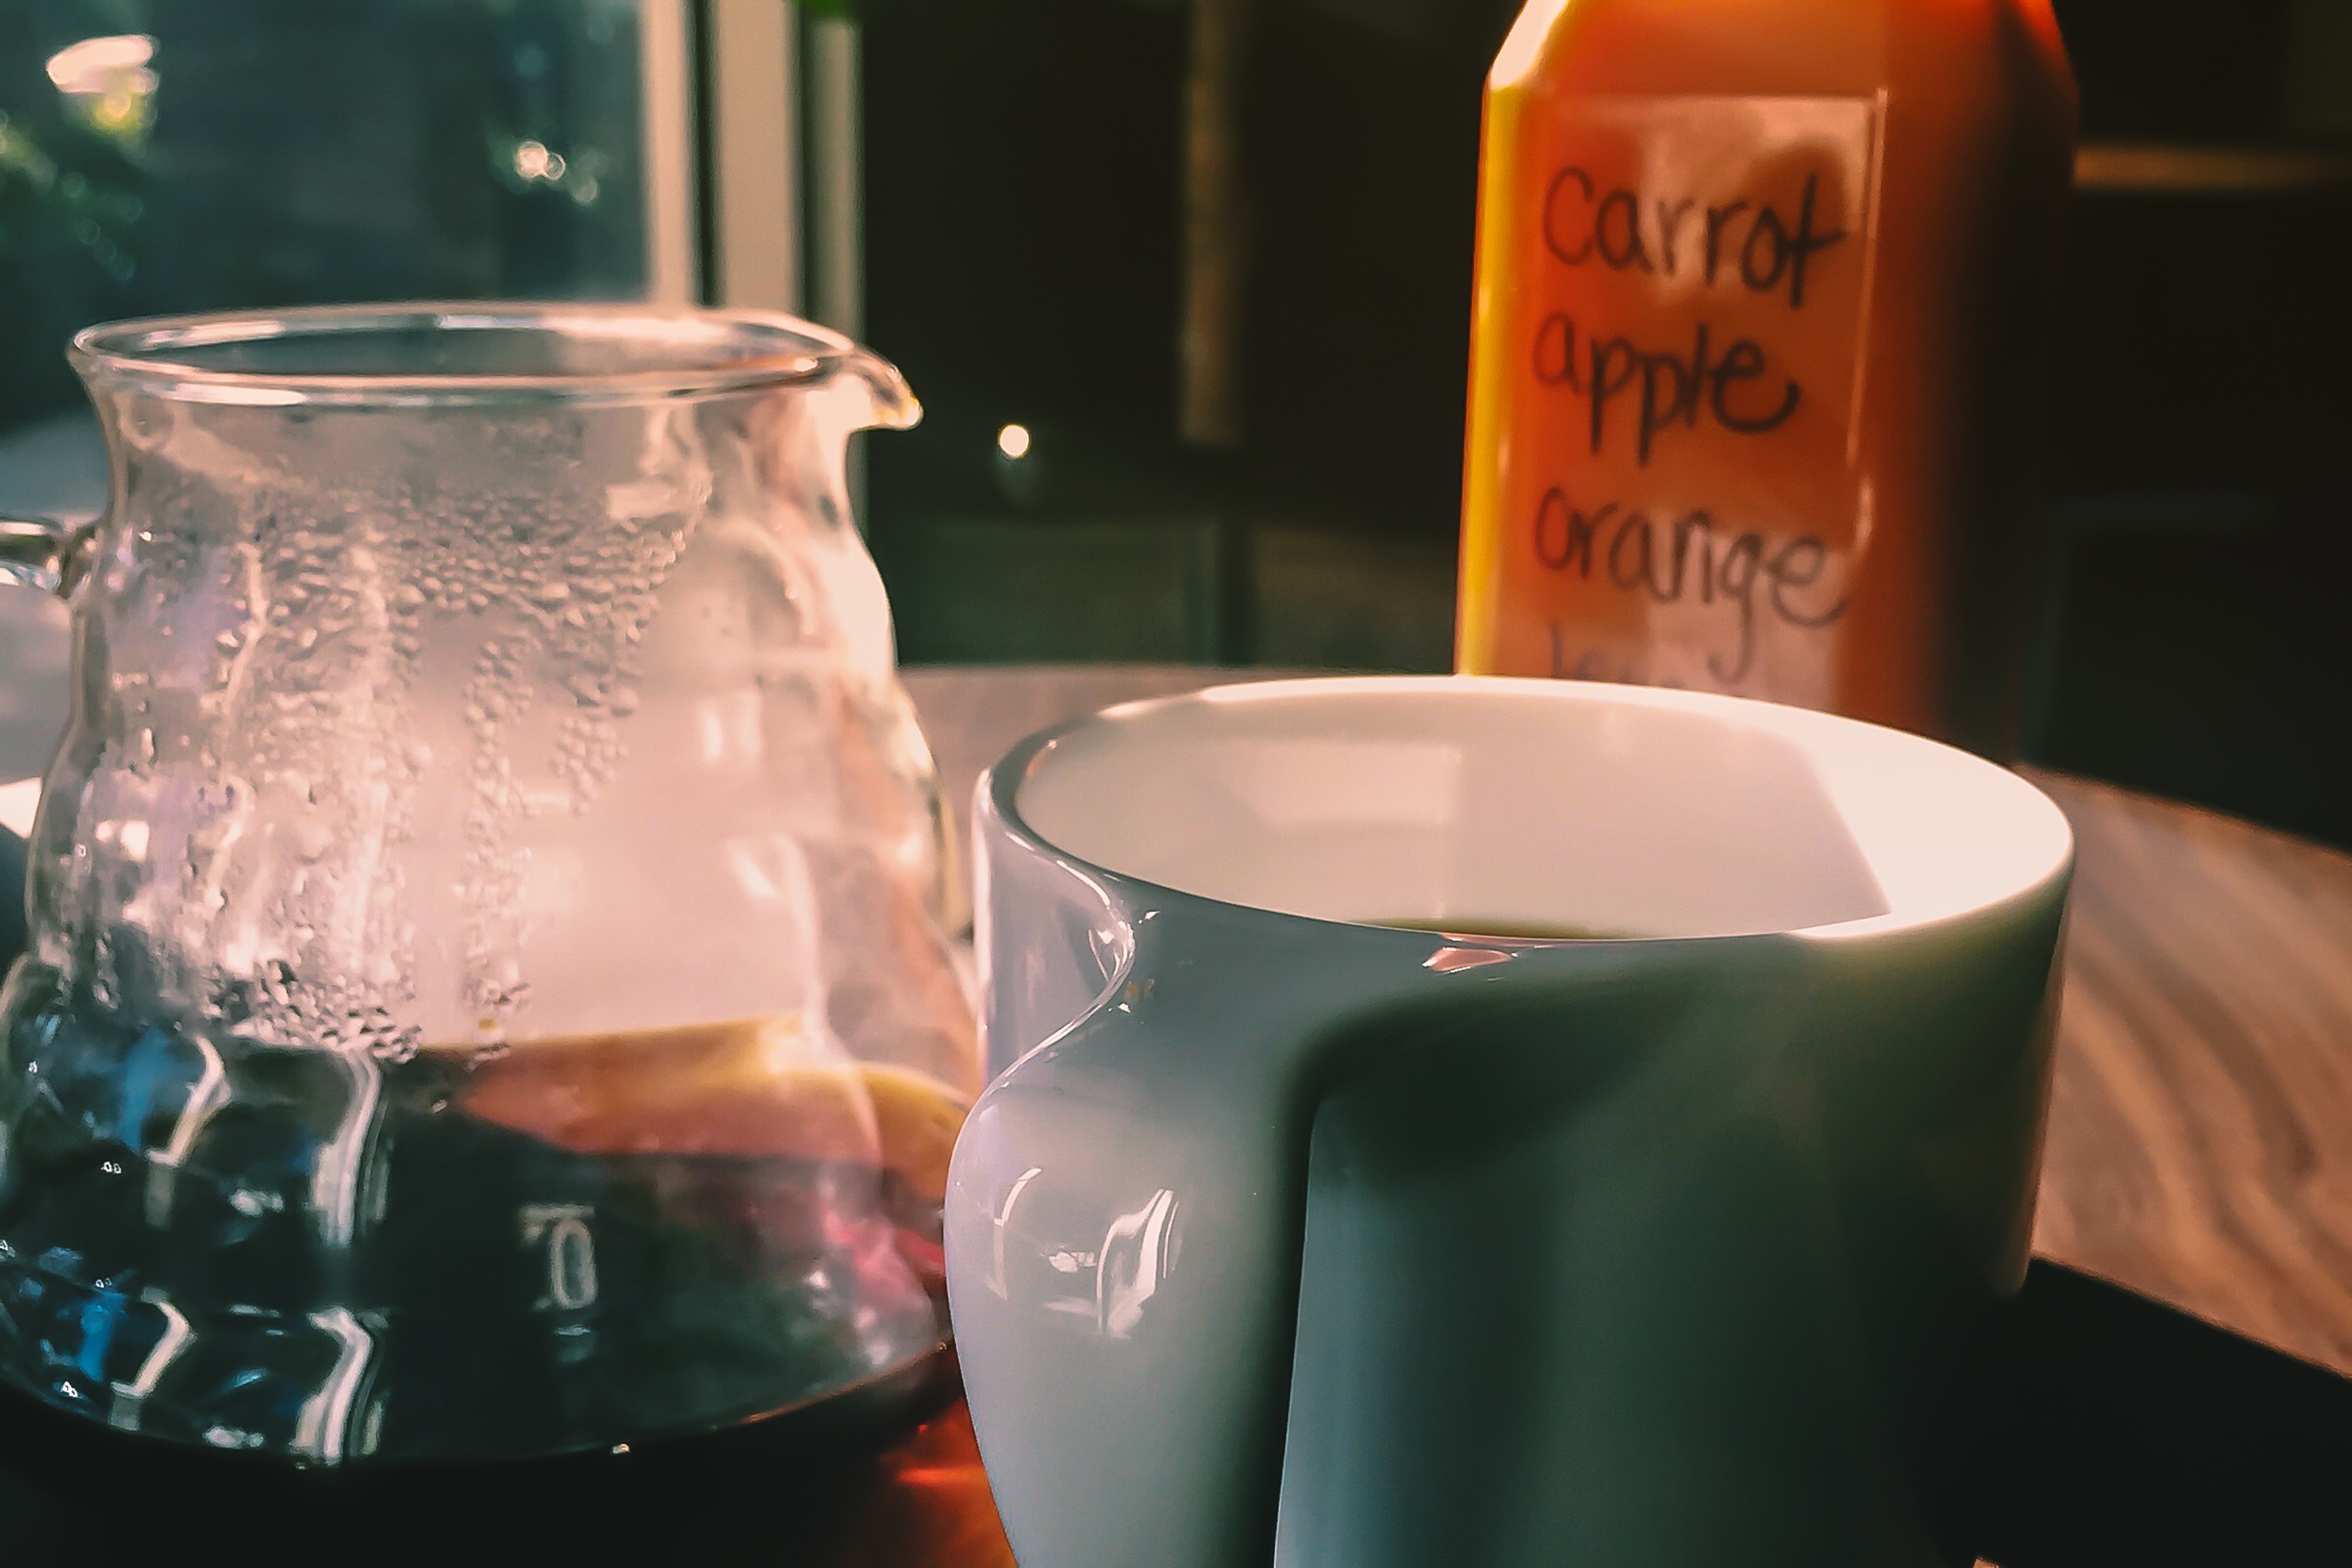
glass, color, drink, lighting, beer, alcohol, liqueur, sense, distilled beverage, pint us